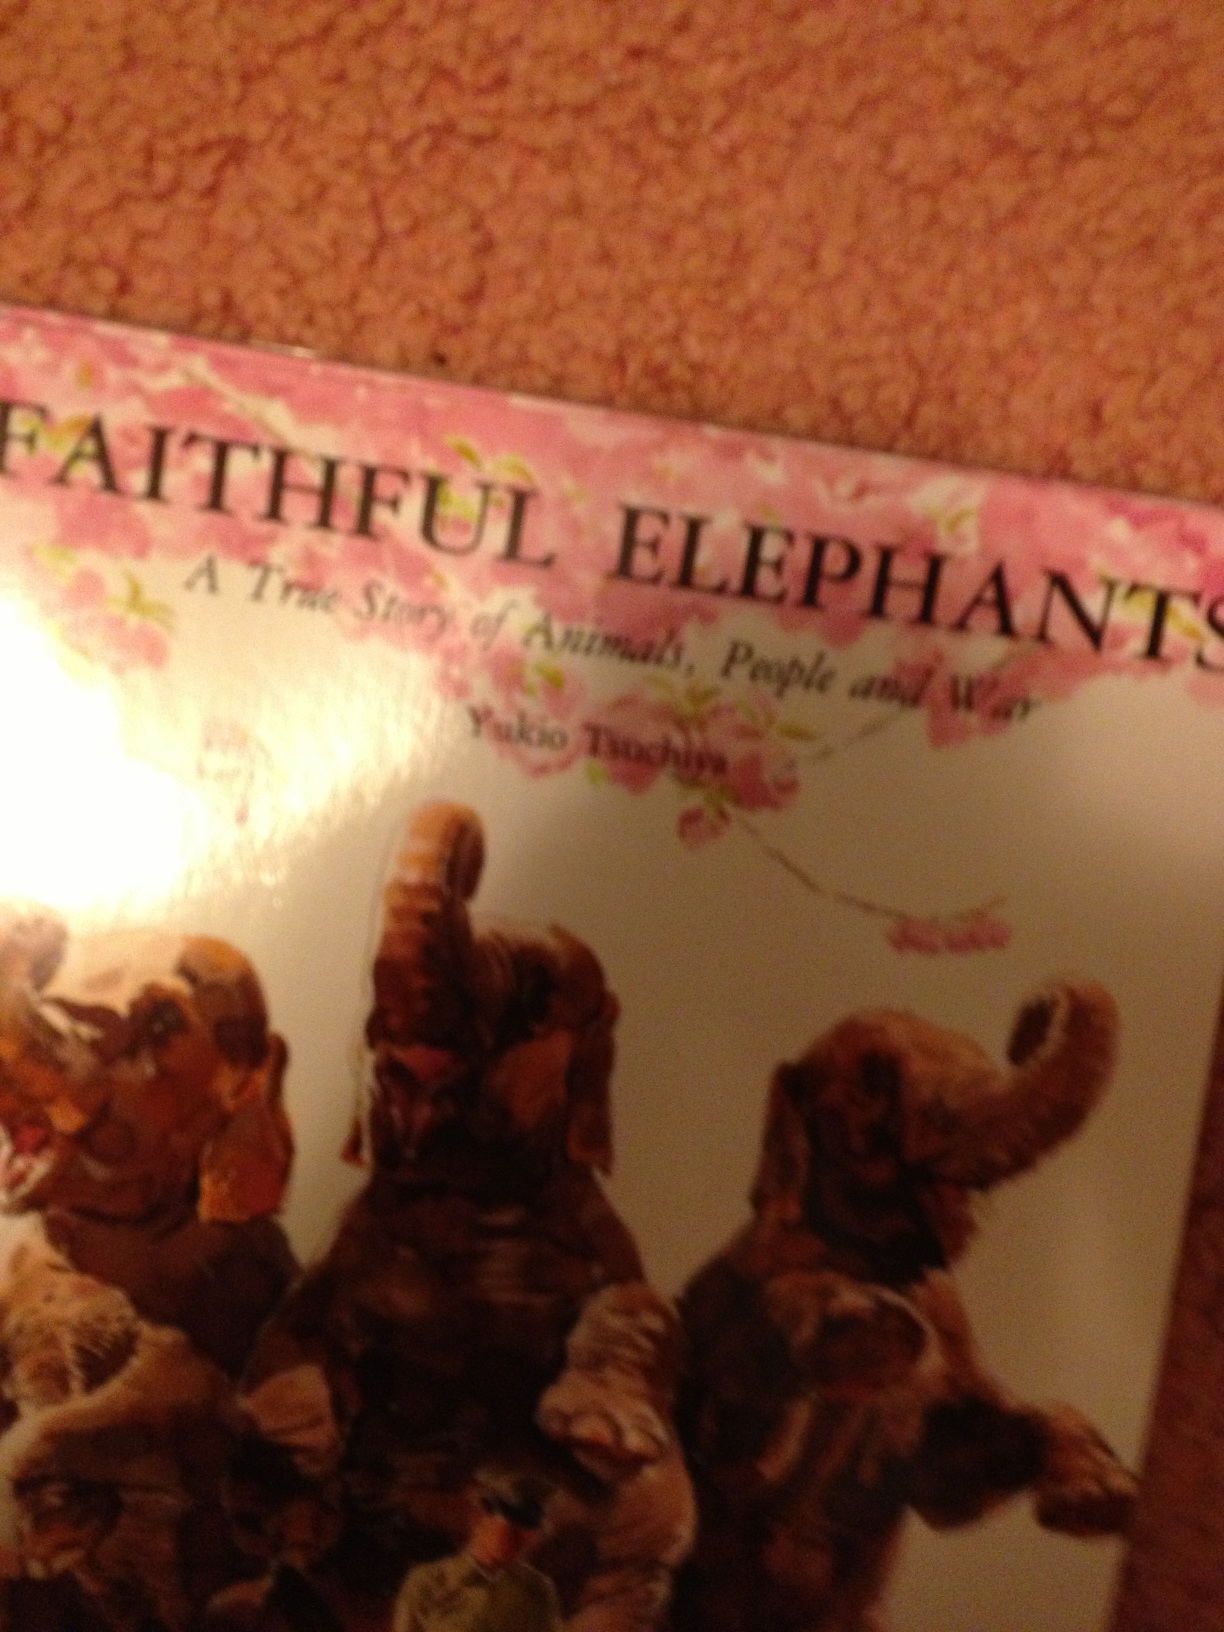Question: What is the title of this book?
Answer: faithful elephants